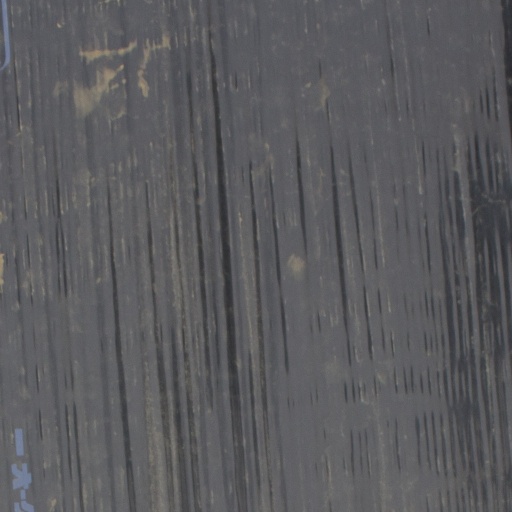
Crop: Jerusalem artichoke